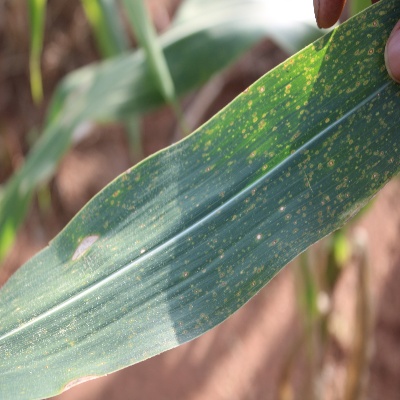
Crop: Maize
Condition: leaf spot